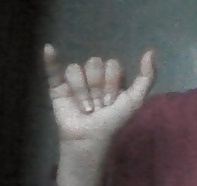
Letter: ya